Answer in natural language. Which object is closer to the camera taking this photo, wooden stool (highlighted by a blue box) or Window (highlighted by a green box)? Choose between the following options: Window (highlighted by a green box) or wooden stool (highlighted by a blue box)
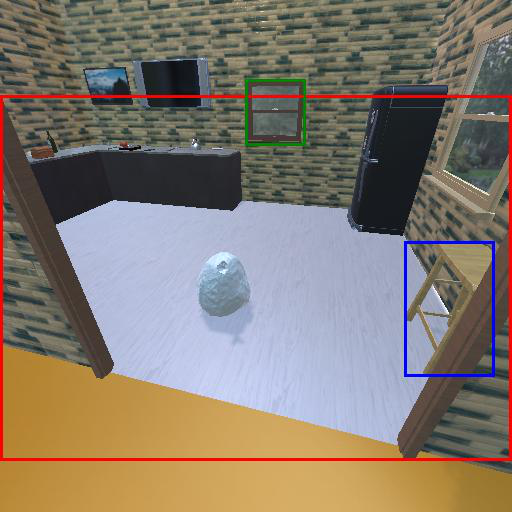
<answer>wooden stool (highlighted by a blue box)</answer>